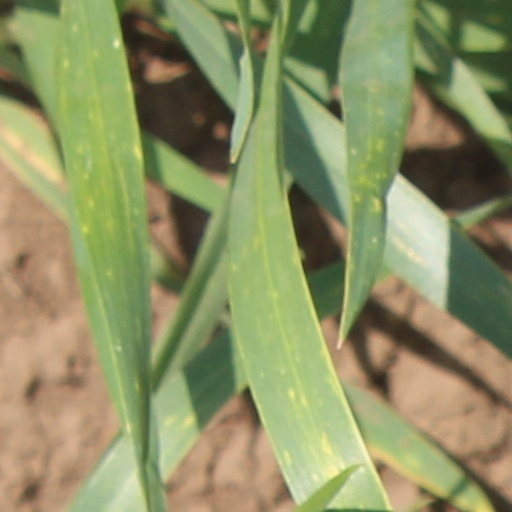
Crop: wheat